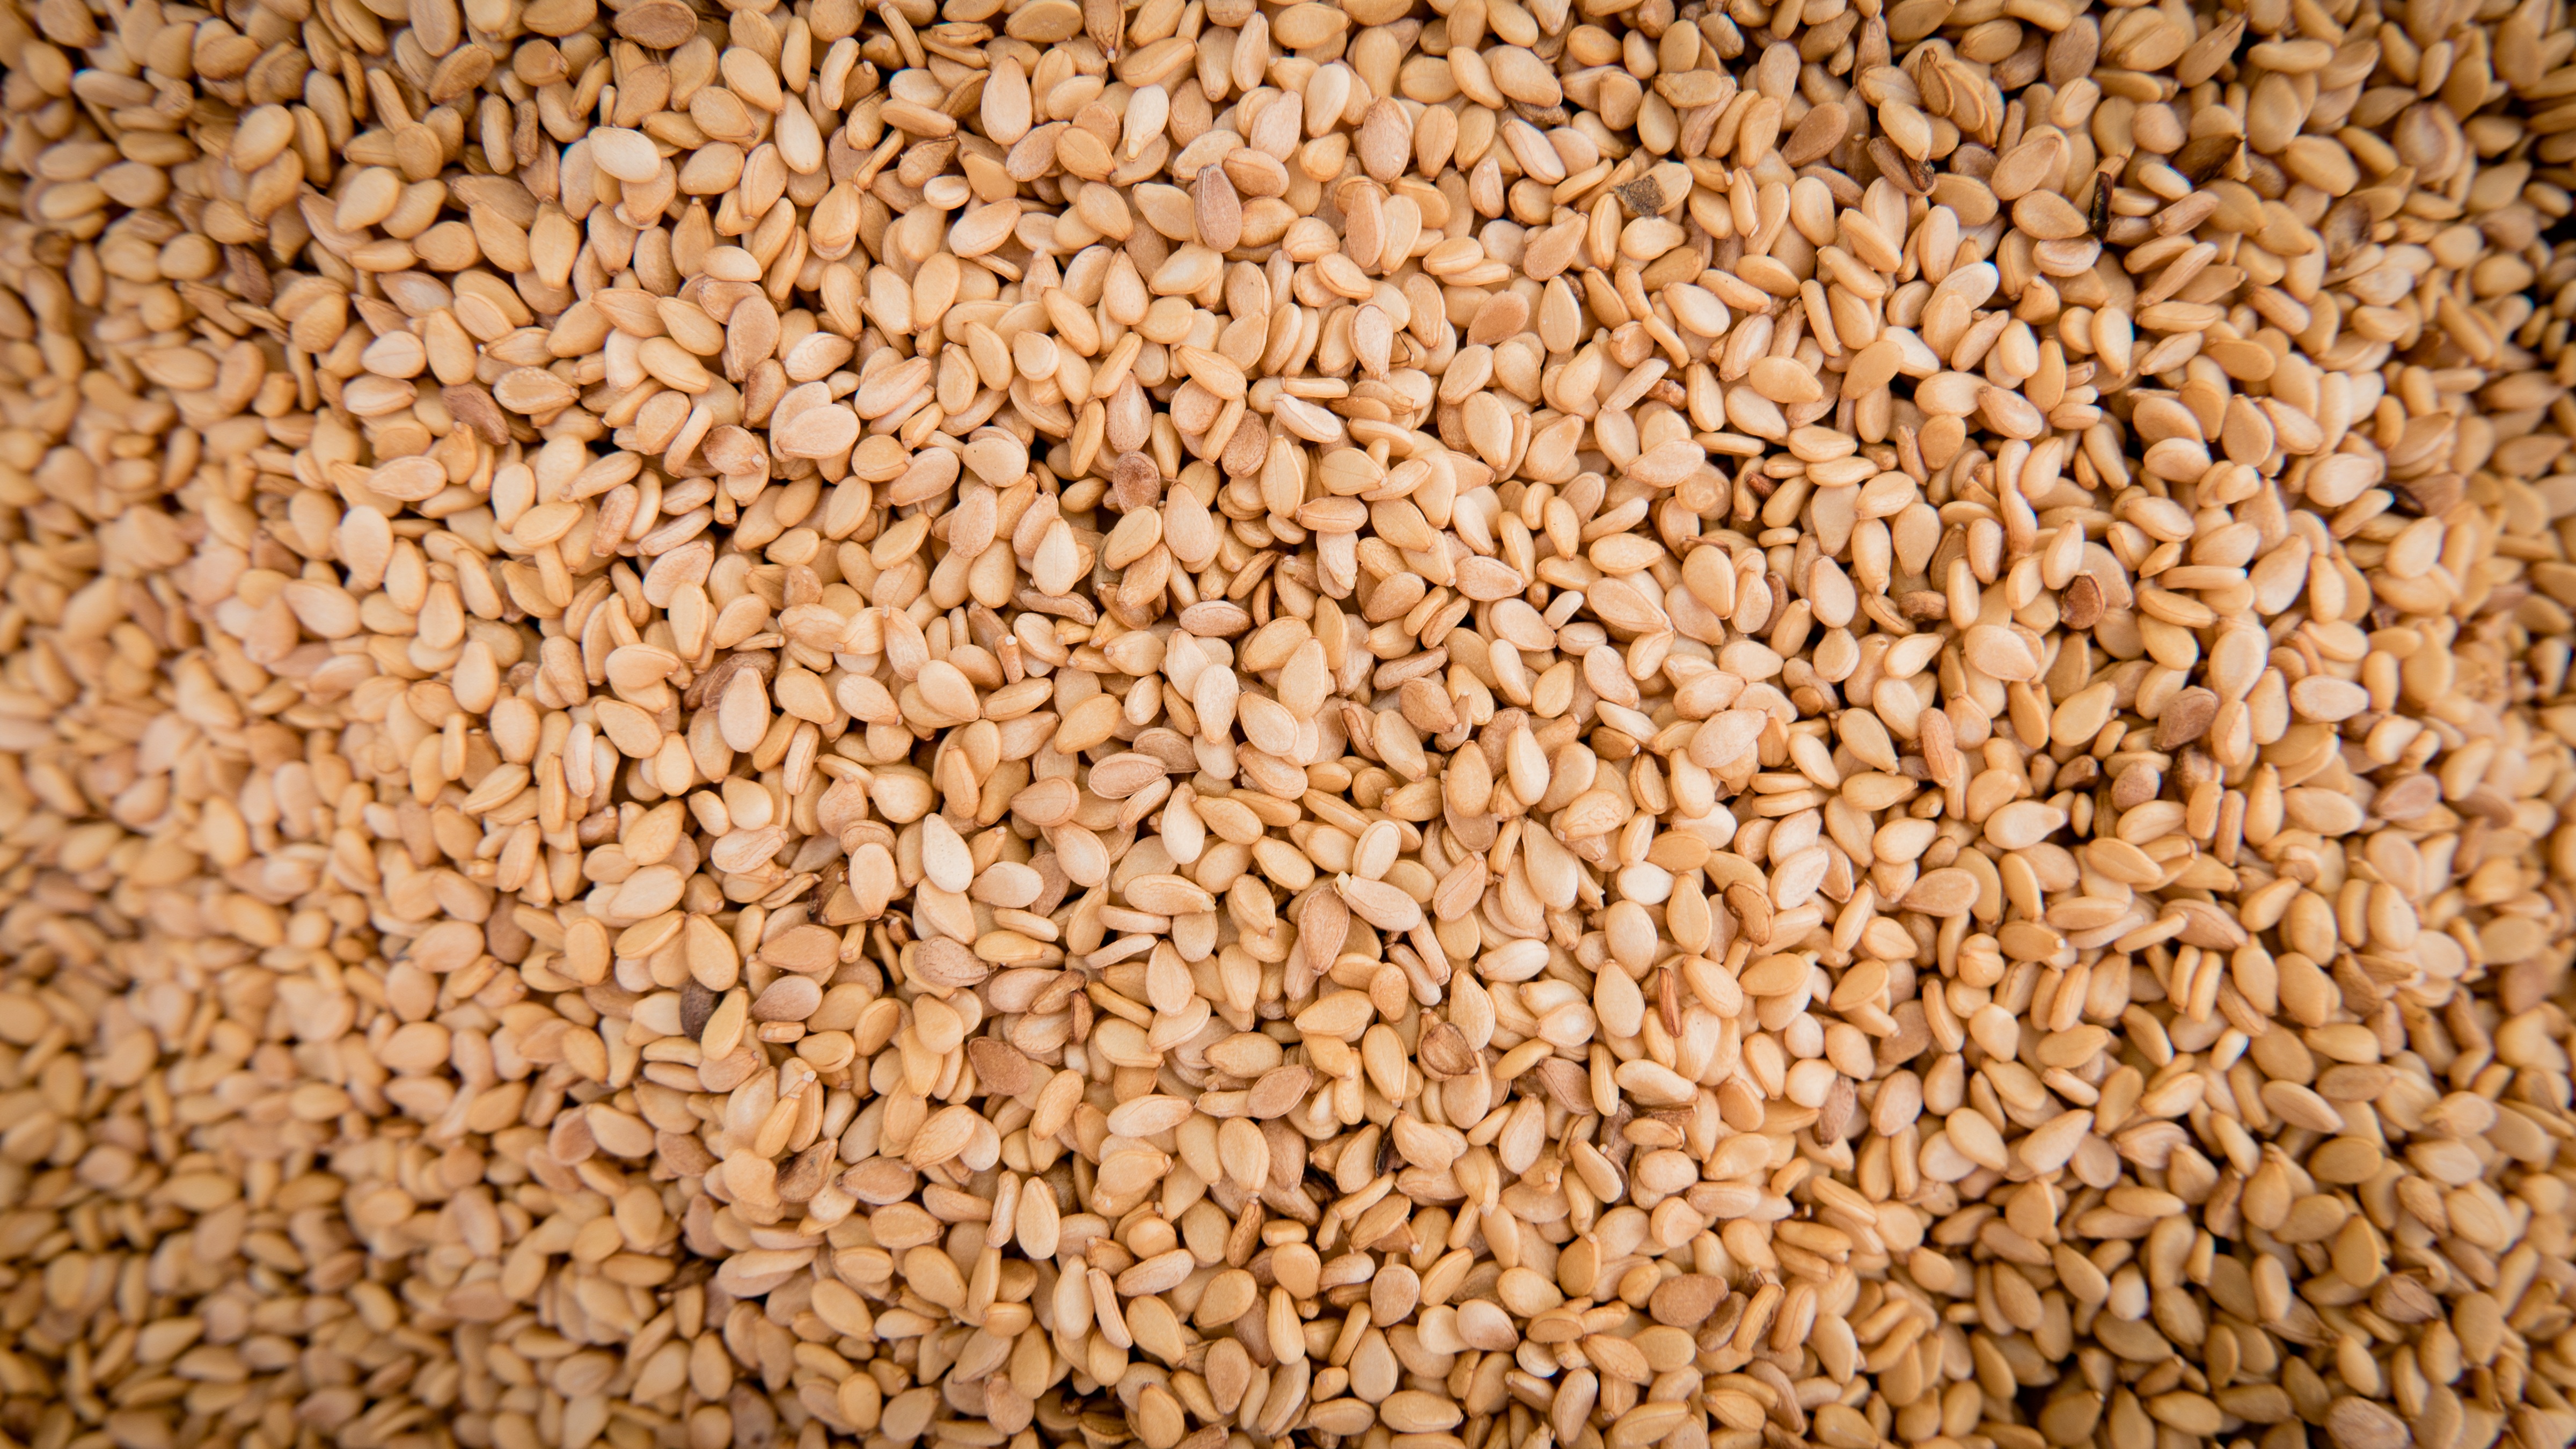
plant, barley, wheat, food, produce, crop, agriculture, healthy, eat, cereal, seeds, nutrition, natural product, sesame, flowering plant, sesame seeds, sesamum indicum, pedaliaceae, oil plant, sesam greenhouse, culture greenhouse, emmer, sunflower seed, grass family, land plant, whole grain